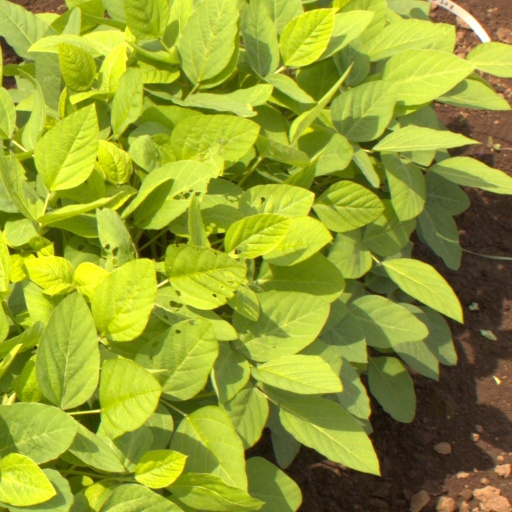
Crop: soybean